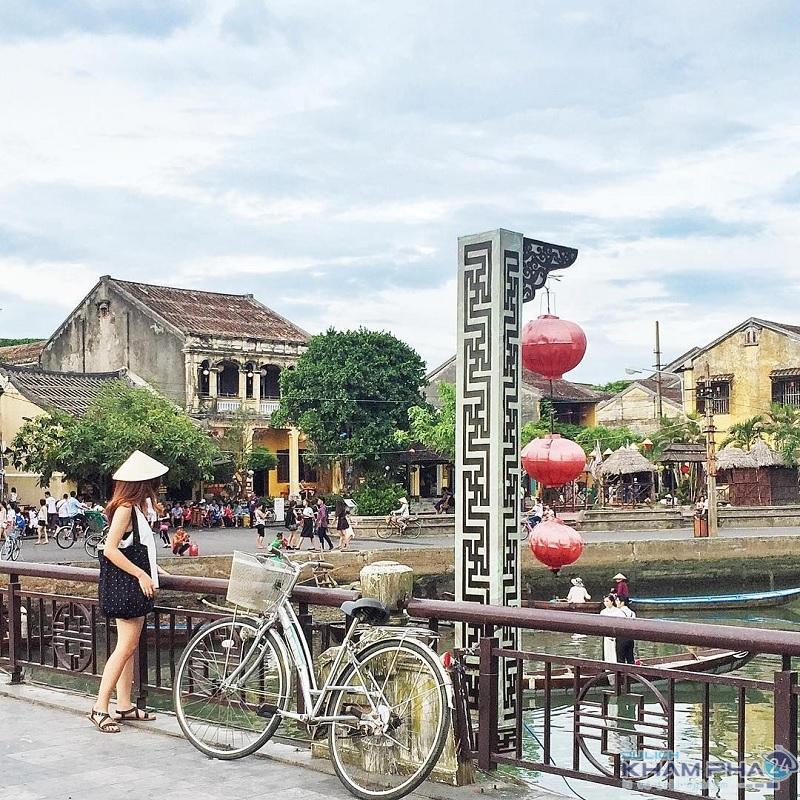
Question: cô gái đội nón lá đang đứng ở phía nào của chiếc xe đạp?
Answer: phía trước mũi xe